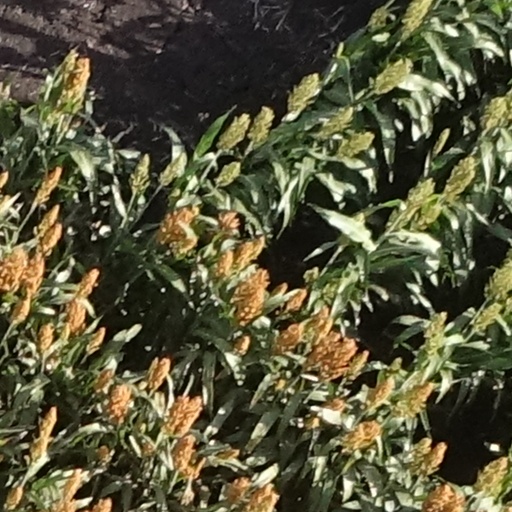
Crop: sorghum